Walking (essay)

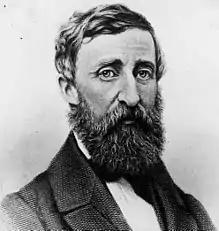
Henry David Thoreau

"Walking" is a lecture by Henry David Thoreau first delivered at the Concord Lyceum on April 23, 1851. It was written between 1851 and 1860, but parts were extracted from his earlier journals. Thoreau read the piece a total of ten times, more than any other of his lectures. "Walking" was first published as an essay in the "Atlantic Monthly" after his death in 1862.